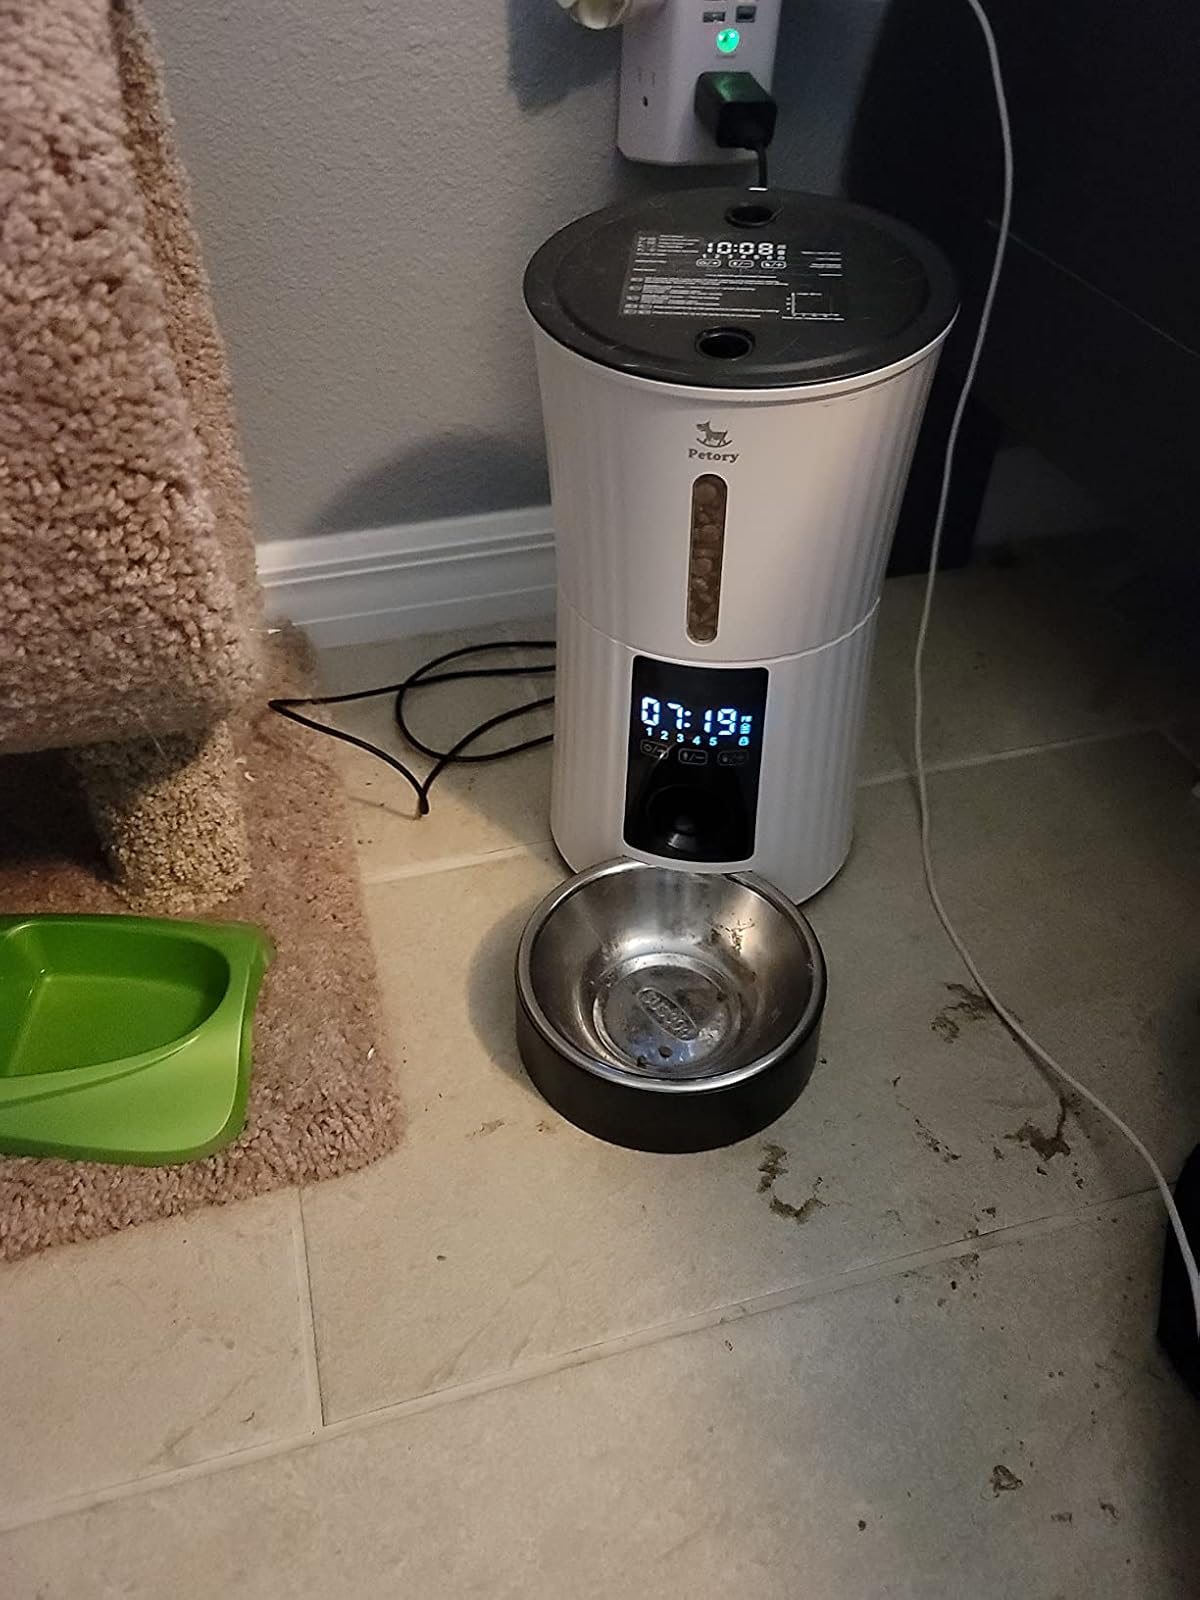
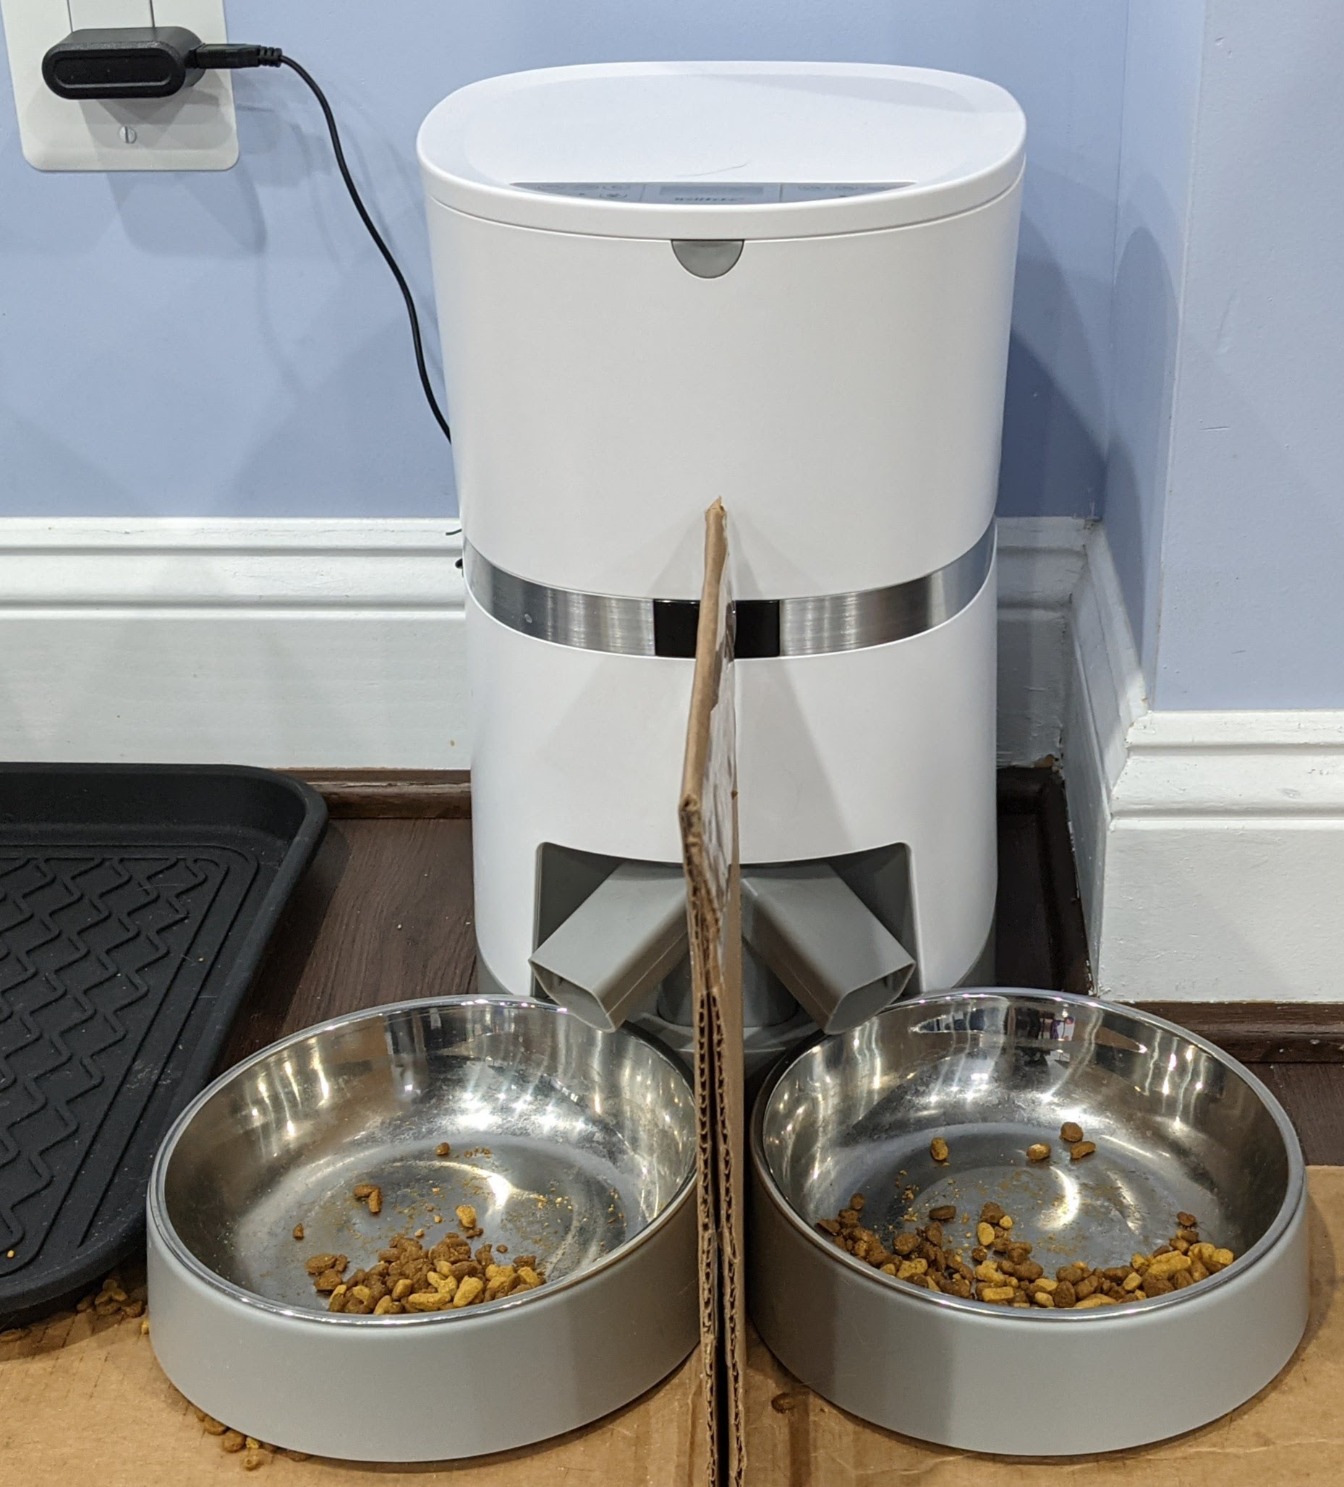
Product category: items_feeder
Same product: no